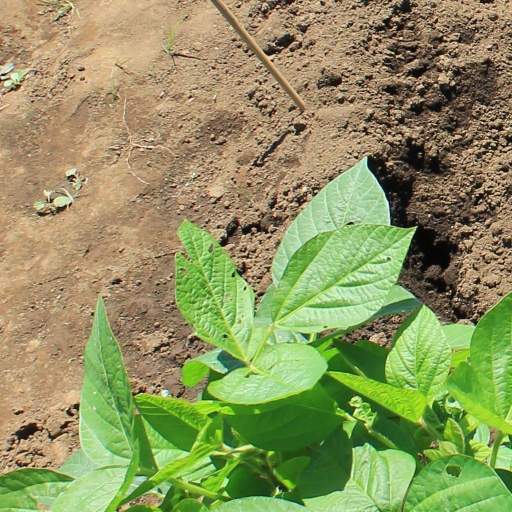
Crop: soybean